Wallaceburg District Secondary School

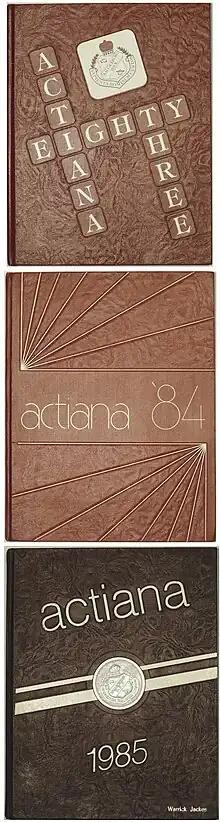
Yearbooks

The school crest is a Tudor crown atop a shield, surrounded by a wreath and scroll. The shield has the word 'Wallaceburg' (or 'Wallaceburg District SS', or 'Wallaceburg DSS'), the oil lamp (representing learning), and a beaver (part of the then-town's coat of arms). The scroll has the Latin words "Sapientia hominum custos" (wisdom human keeper). It was designed by Principal Laing and W. Clair F. Weir in 1939.